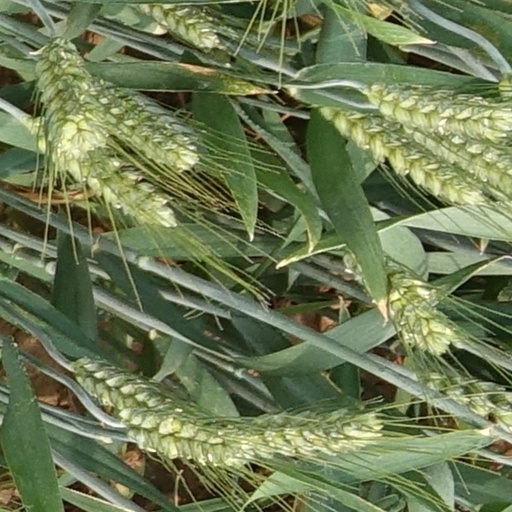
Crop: wheat